John Higgins

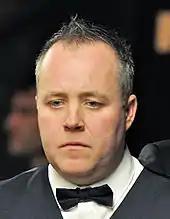
Higgins at the 2014 German Masters

At the 2014 German Masters, Higgins lost 3–5 to Dominic Dale in the last 32. At the 2014 Welsh Open, he defeated Trump 4–3 in the last 16, but lost 1–5 to O'Sullivan in the quarter-finals. He reached a third consecutive ranking tournament quarter-final at the Players Tour Championship Finals, but lost 1–4 to Marco Fu. He suffered a second consecutive first-round exit from the World Championship when he lost 7–10 to fellow Scot Alan McManus. After the match, Higgins described himself as a "journeyman top-16 player now," suggesting that he no longer regarded himself among the top contenders at tournaments. He ended the campaign as the world number 11, the lowest he has been at the end of the season in 19 years.